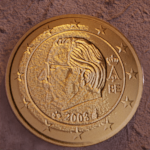
Coin value: 50cents
Country: be
Edition: 2008